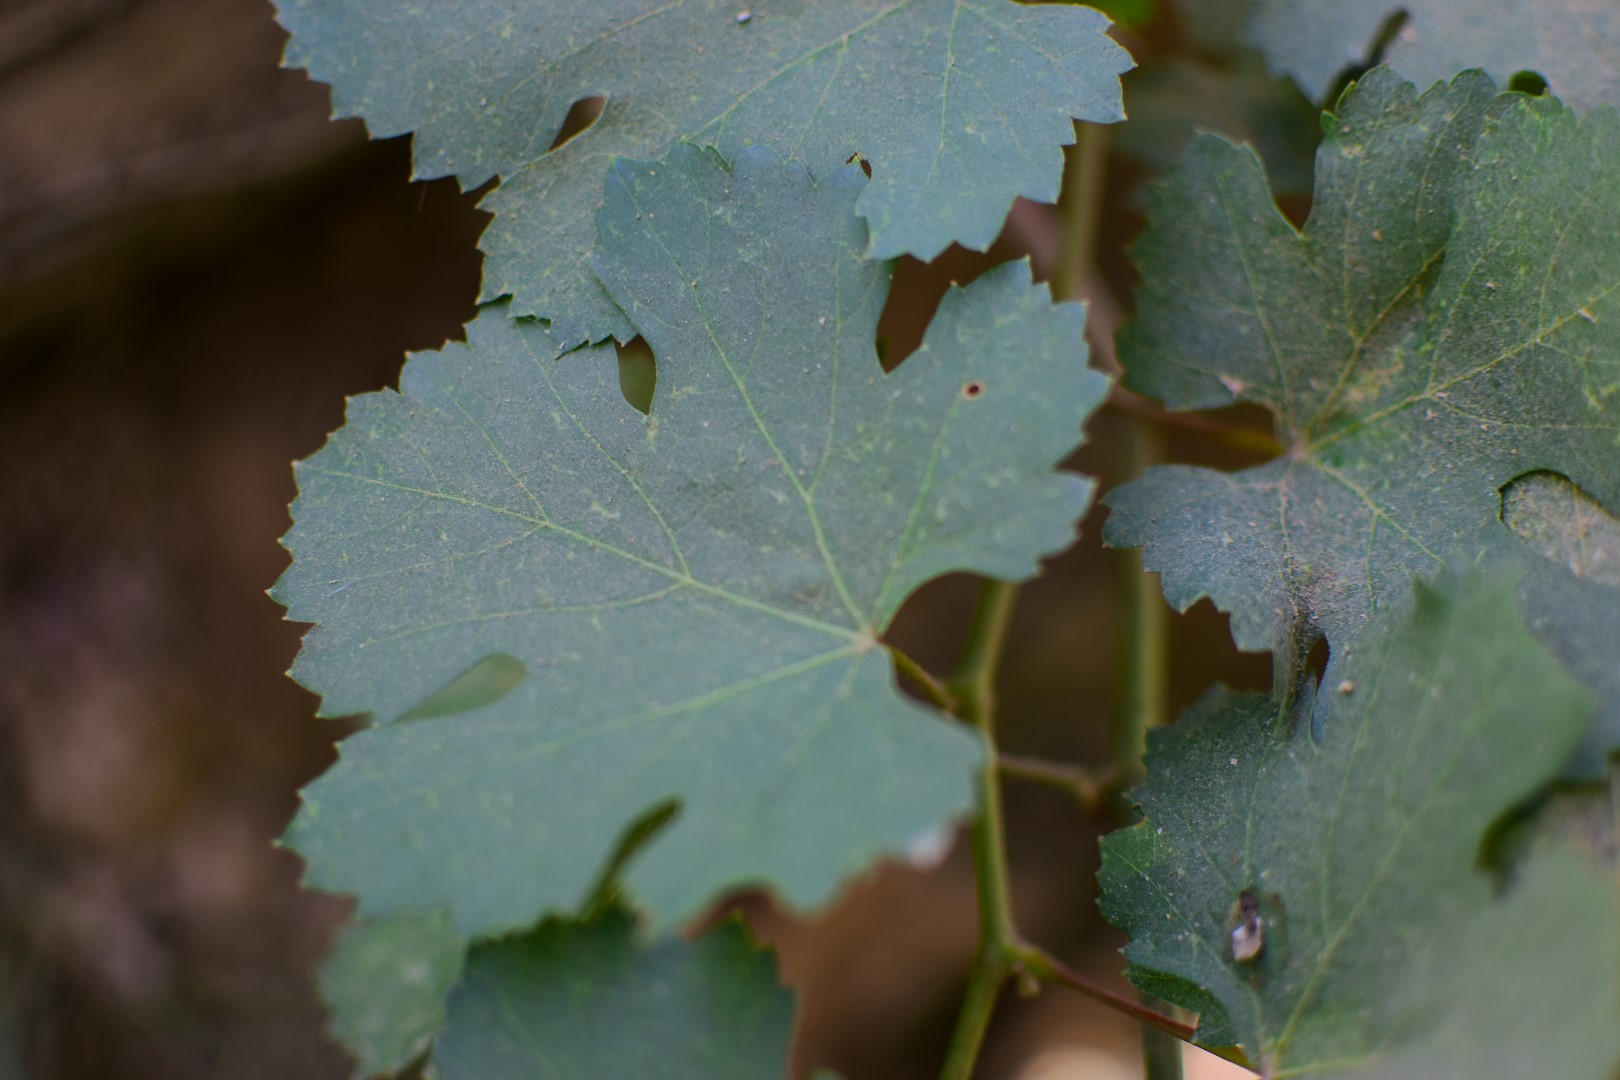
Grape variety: Frinsi